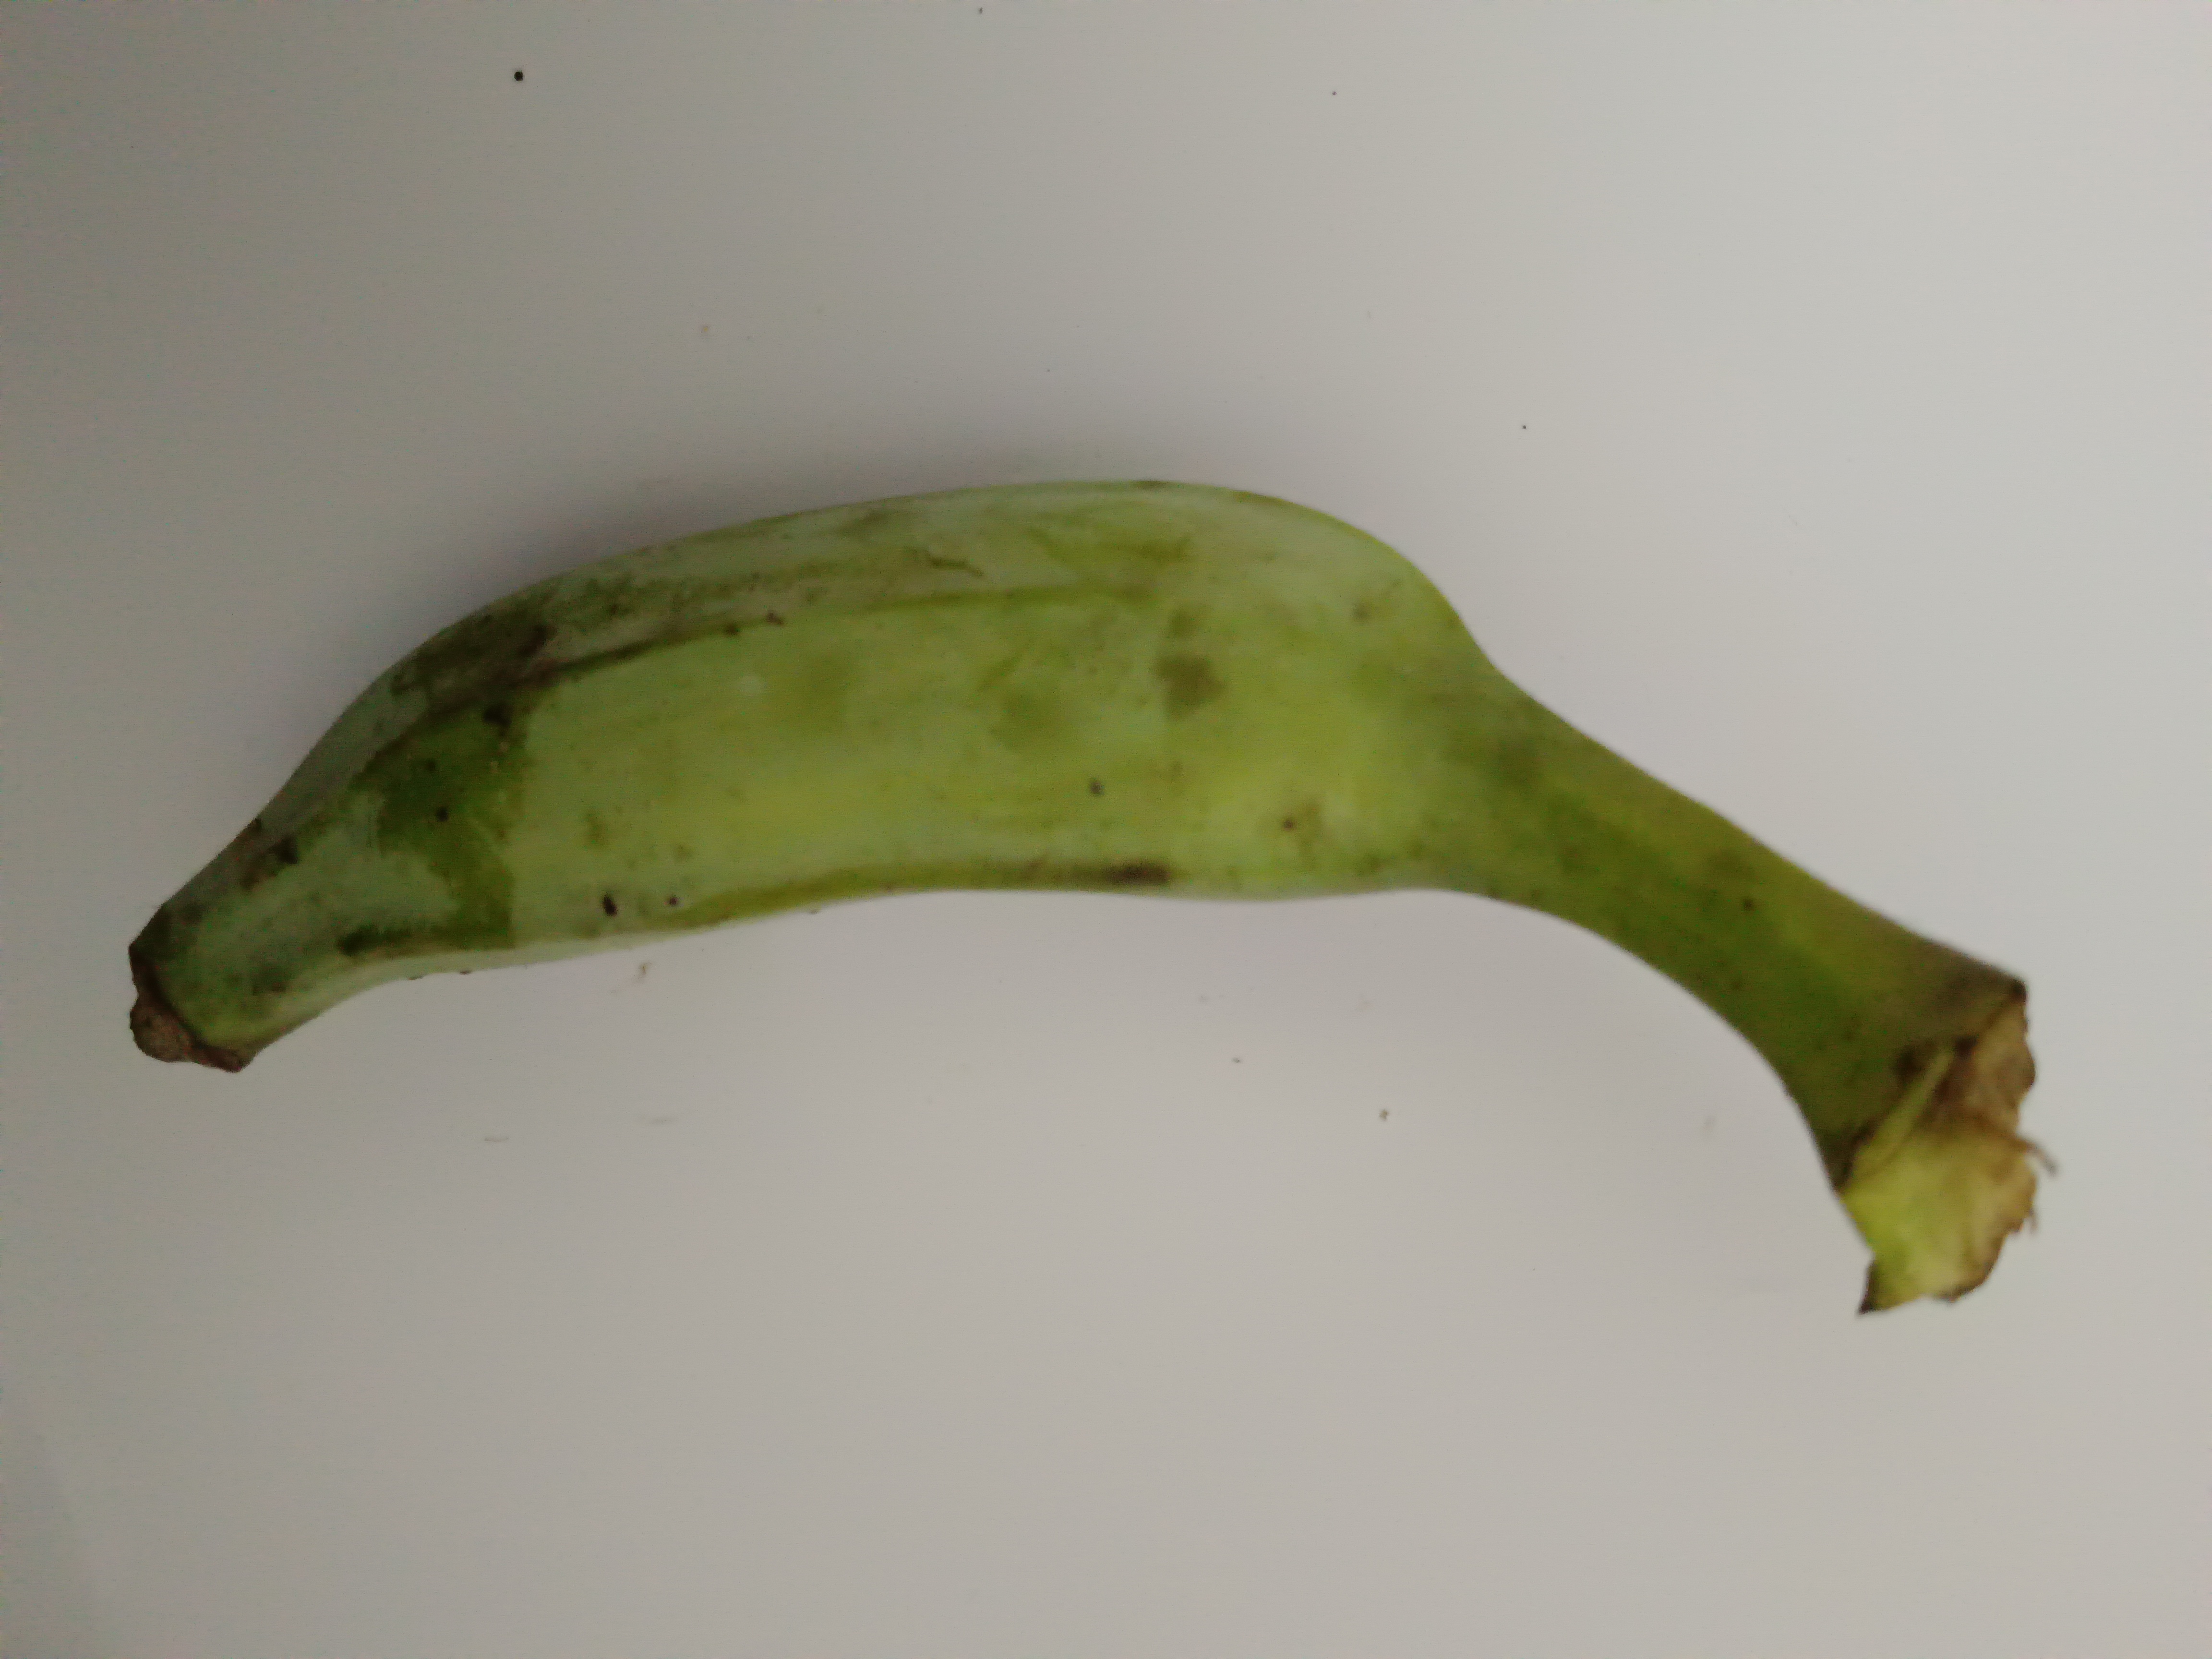
Banana variety: Deshi